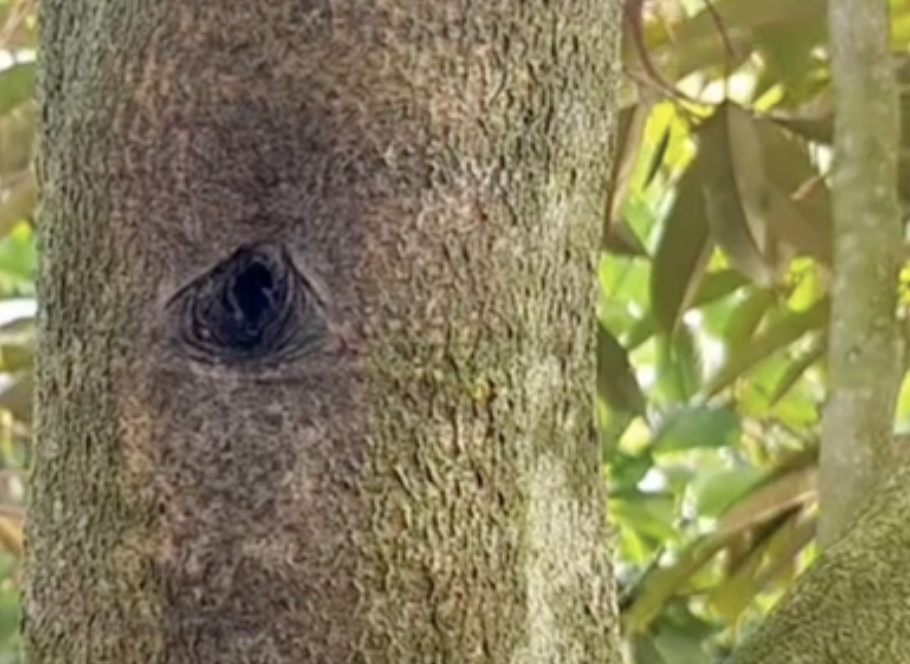
Label: stem_cracking_ gummosis